Sharia

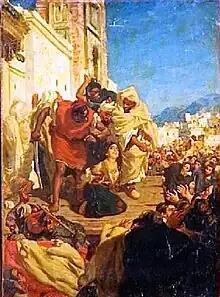
Execution of a Moroccan Jewish woman (Sol Hachuel) on the grounds of leaving Islam (apostasy), painting by Alfred Dehodencq

The spread of codified state laws and Western-style legal education in the modern Muslim world has displaced traditional muftis from their historical role of clarifying and elaborating the laws applied in courts. Instead, fatwas have increasingly served to advise the general public on other aspects of Sharia, particularly questions regarding religious rituals and everyday life. Modern fatwas deal with topics as diverse as insurance, sex-change operations, moon exploration and beer drinking. Most Muslim-majority states have established national organizations devoted to issuing fatwas, and these organizations to a considerable extent replaced independent muftis as religious guides for the general population. State-employed muftis generally promote a vision of Islam that is compatible with state law of their country.